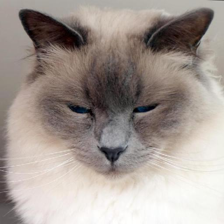
Label: animals